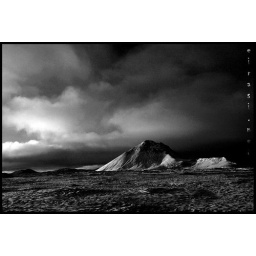
cold world in black and white